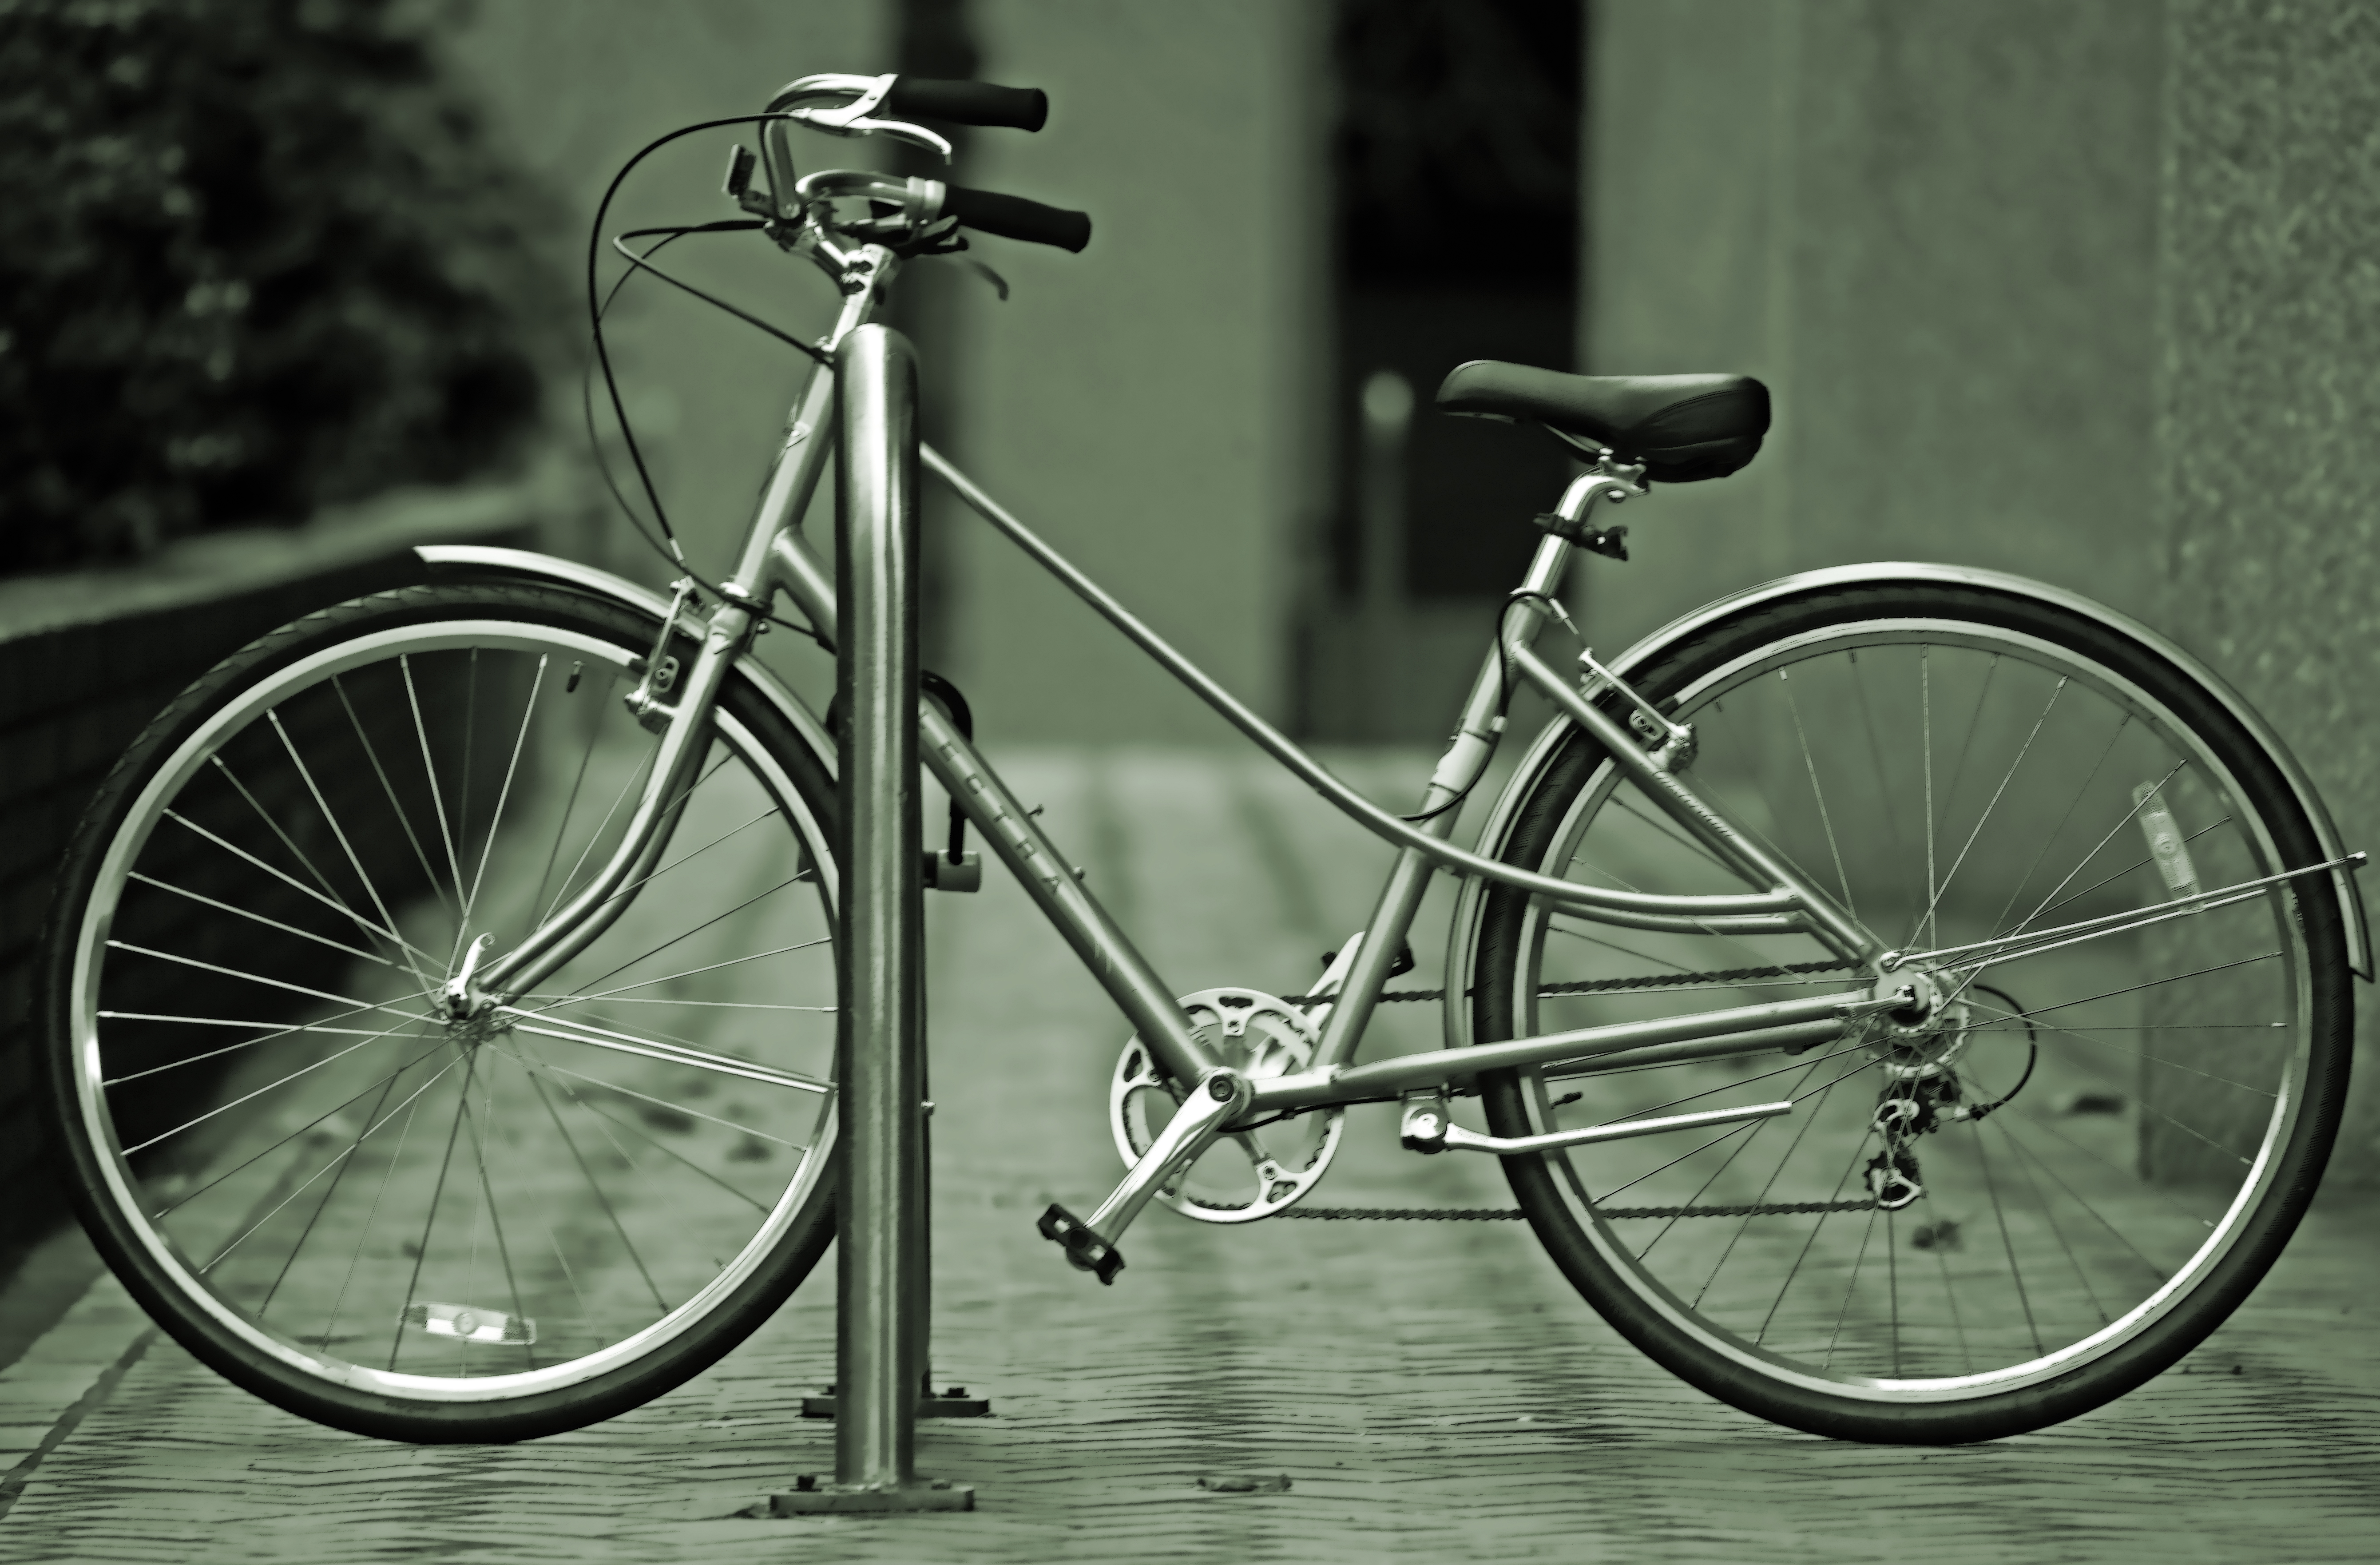
white, photography, wheel, bicycle, bike, parking, downtown, green, vehicle, canon, rack, black, sports equipment, mountain bike, eos, the, earth, happy, parked, zone, mark, ii, 5d, day, slot, oregon, portland, ian, sane, everyone, bicycle frame, bicycle wheel, land vehicle, cyclo cross bicycle, road bicycle, racing bicycle, hybrid bicycle, electric bicycle